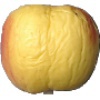
Label: red_yellow_apple